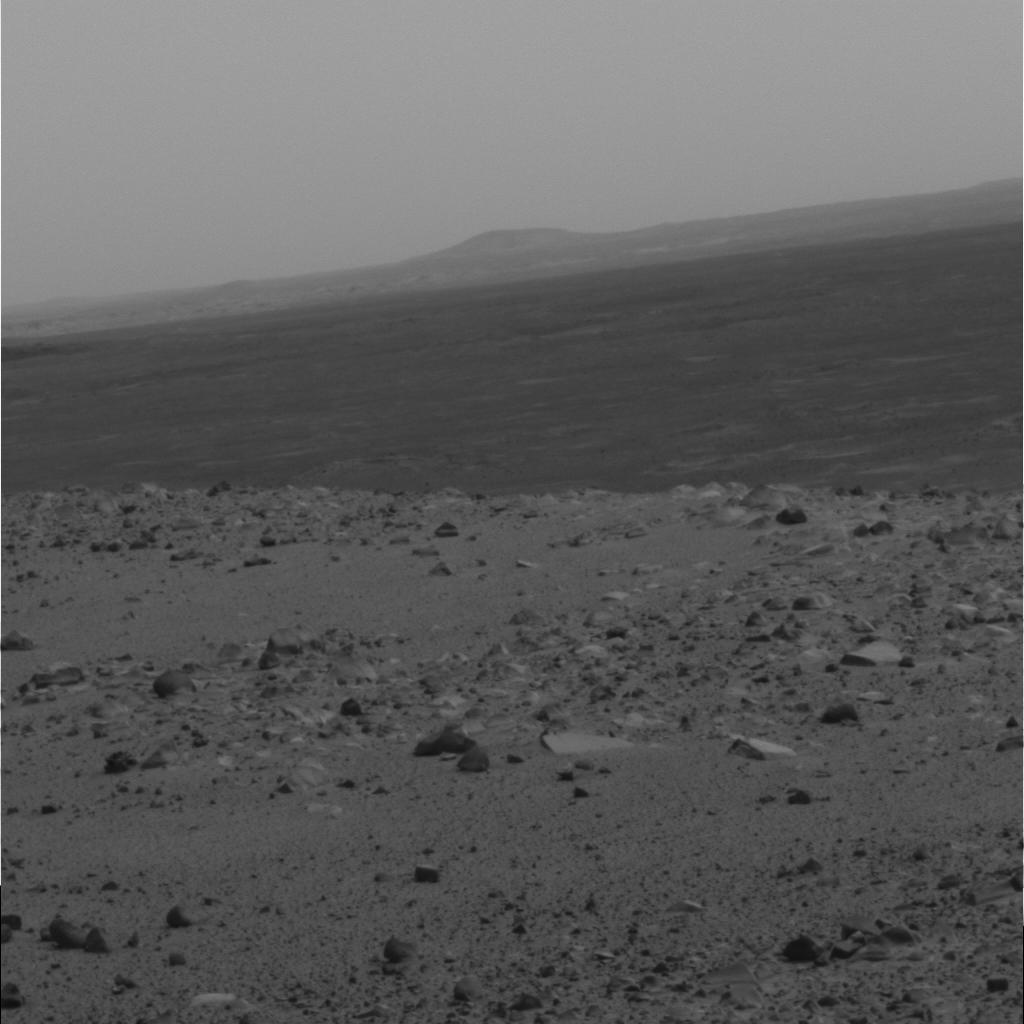
Surface features visible: Rock Outcrops, Float Rocks, Clasts, Soil, Distant Vista, Sky